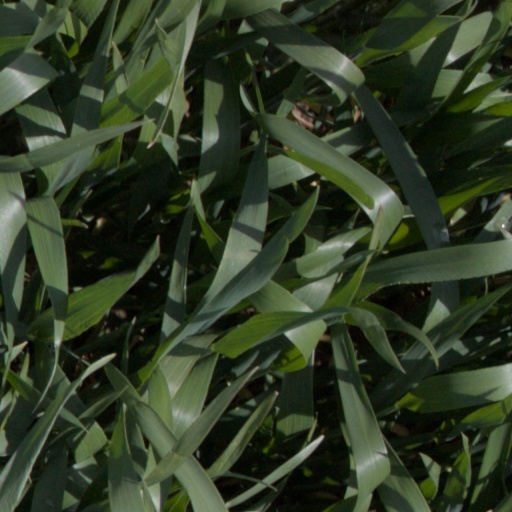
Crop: wheat